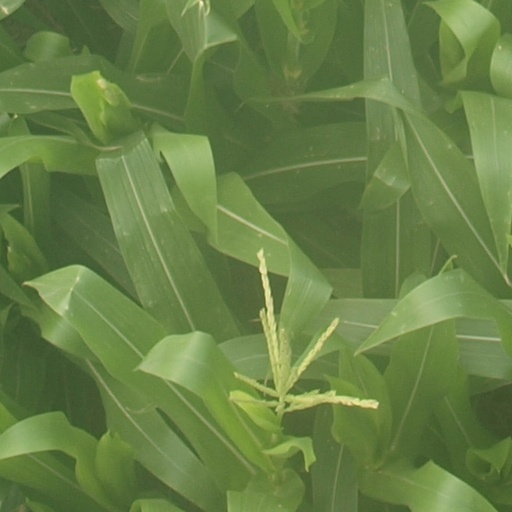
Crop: maize; corn